Marina del Pilar Ávila Olmeda

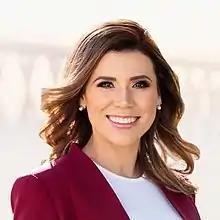
Ávila Olmeda in 2021

Marina del Pilar Ávila Olmeda (born 19 October 1985) is a Mexican politician and attorney. A member of the National Regeneration Movement (MORENA), she is the current Governor of Baja California, the first woman to serve in the position. Prior to this, she was the first woman to serve as mayor of Mexicali from 2019 to 2021, and represented Baja California's 2nd electoral district in the Chamber of Deputies in the in the LXIV Legislature. Polling conducted in December 2024 found her to be the most popular politician in the country, with an approval rating of 69.7%.